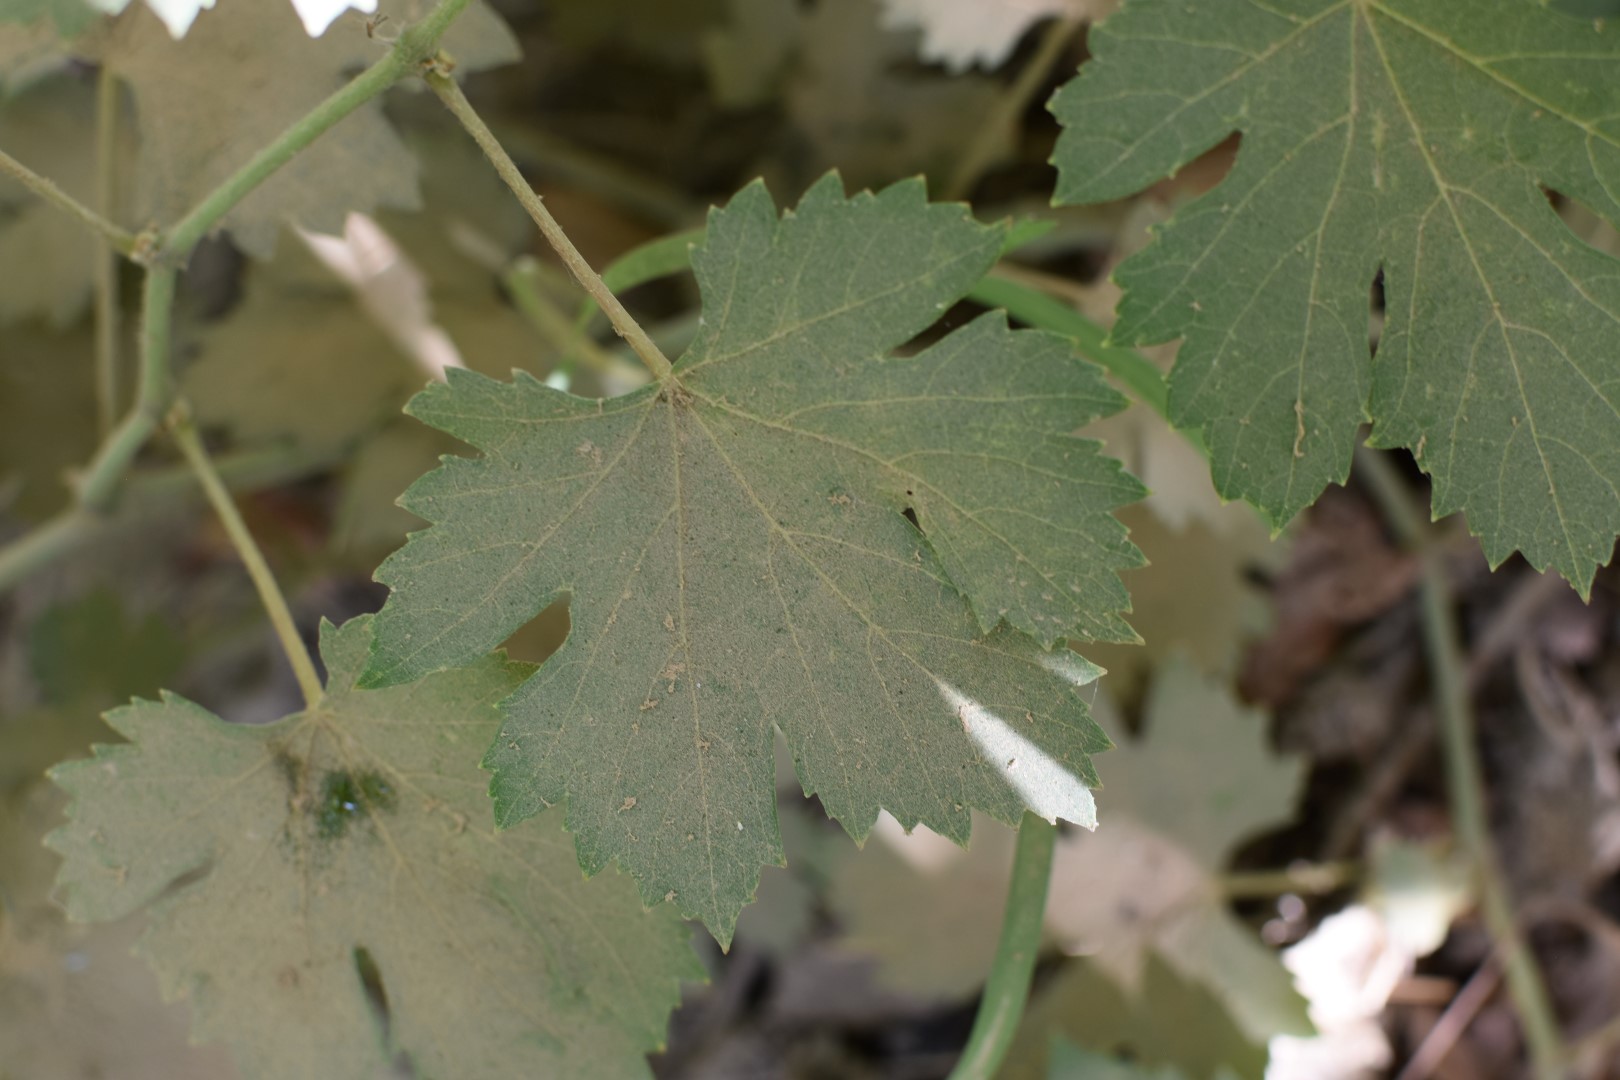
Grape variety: Halawani